Stefan Zweig

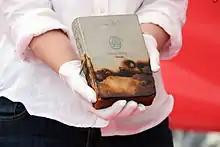
Surviving copy of Zweig's novel "Amok" (1922) burned by Nazis

Zweig acknowledged his debt to psychoanalysis. In a letter dated 8 September 1926, he wrote to Freud, "Psychology is the great business of my life". He went on explaining that Freud had considerable influence on writers such as Marcel Proust, D.H. Lawrence and James Joyce, giving them a lesson in "courage" and helping them to overcome their inhibitions. "Thanks to you, we "see" many things. – Thanks to you we "say" many things which otherwise we would not have seen nor said." He claimed autobiography, in particular, had become "more clear-sighted and audacious".